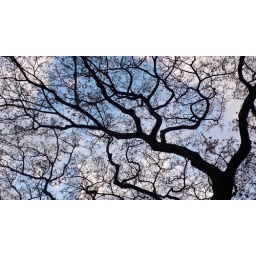
256/365 - tree silhouetted against the sky